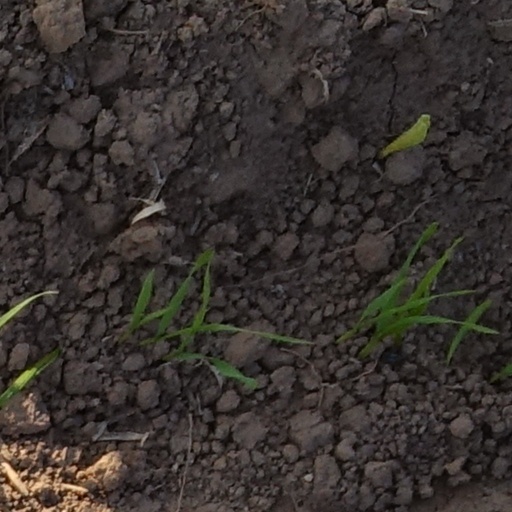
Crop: wheat